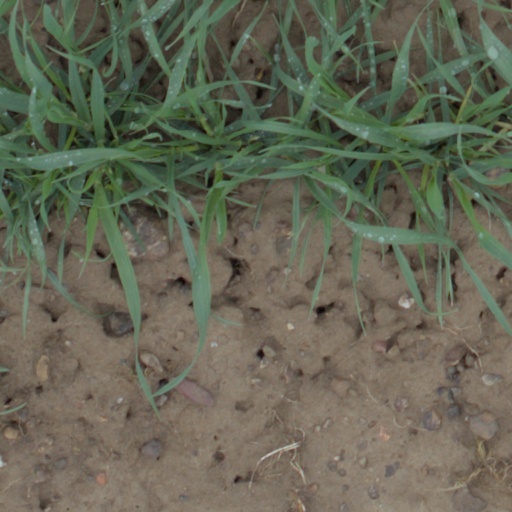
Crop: wheat